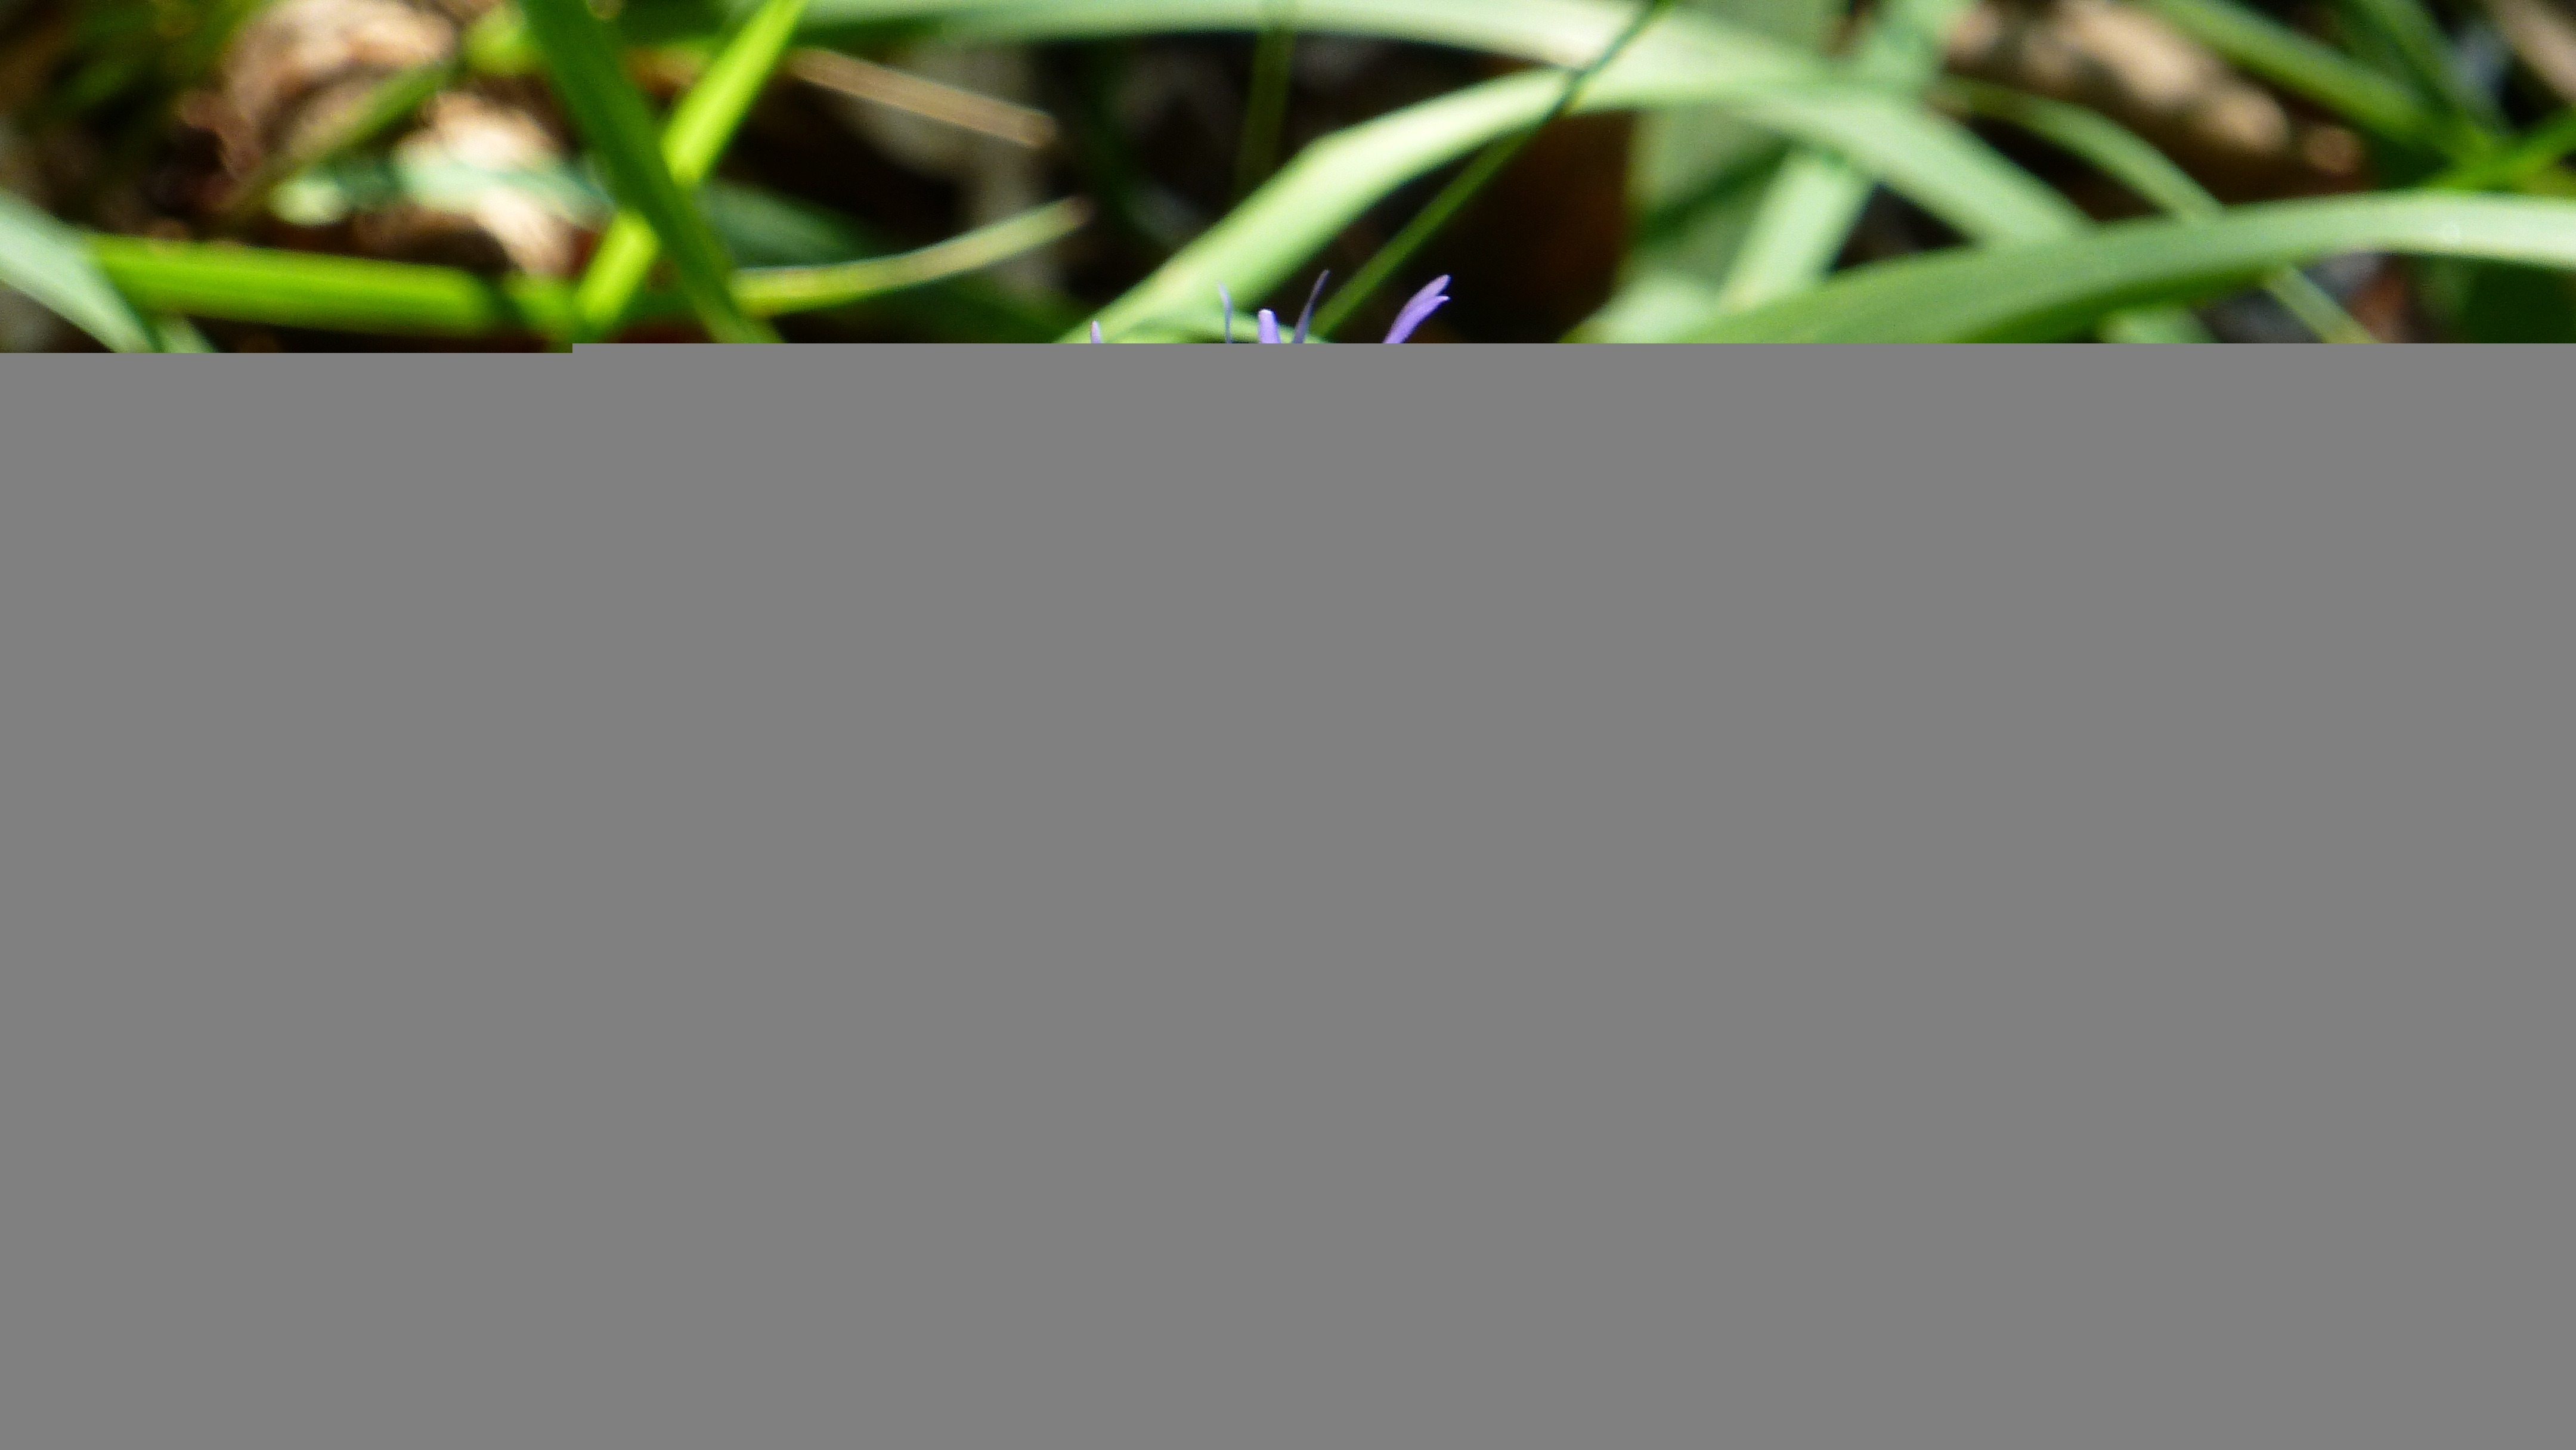
grass, leaf, flower, green, soil, devil's claw, allgau, pfronten kappel, hoellschlucht